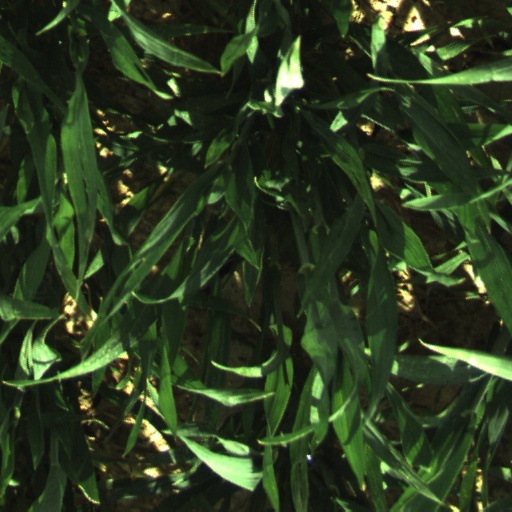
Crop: wheat